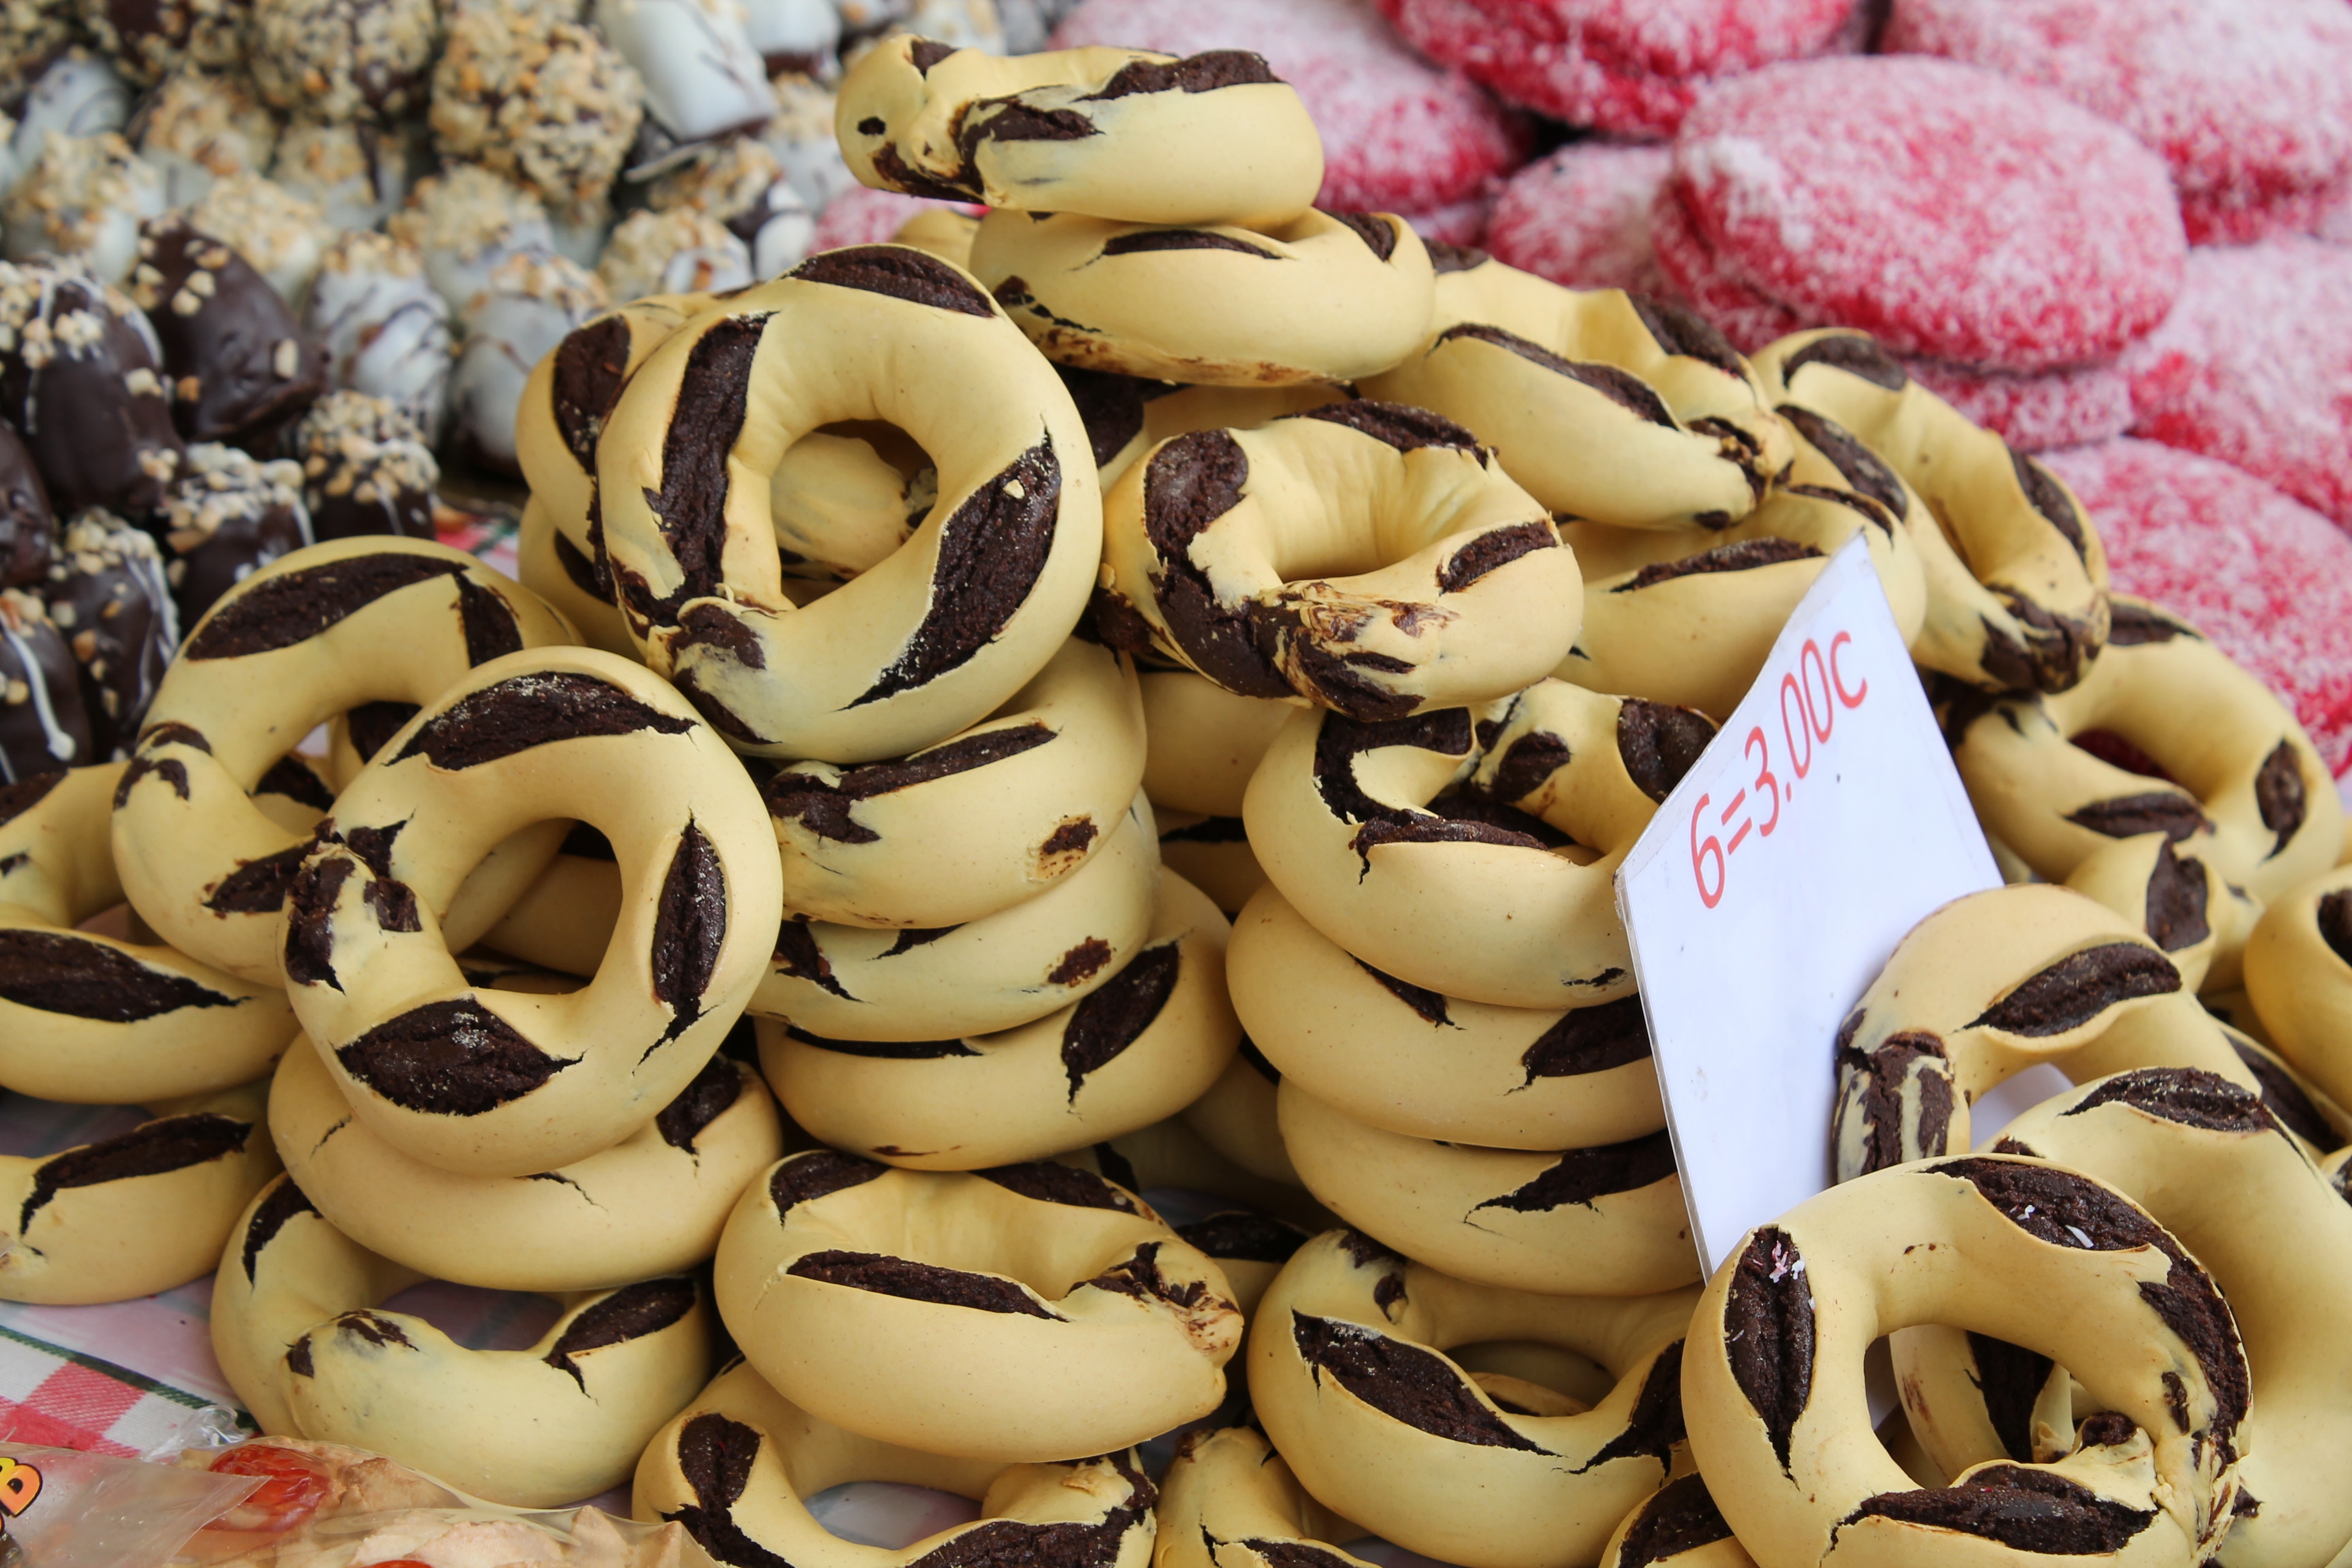
flower, dish, food, produce, dessert, cuisine, malta, sweetness, flavor, honey rings, traditional sweets, snack food